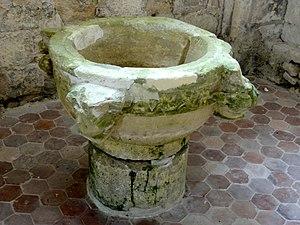
Fonts baptismaux du XIIIe siècle.
L'église Saint-Michel-et-Saint-Vaast est une église catholique paroissiale située à Catenoy, dans le département de l'Oise, en France. C'est l'une des plus anciennes églises du Beauvaisis.